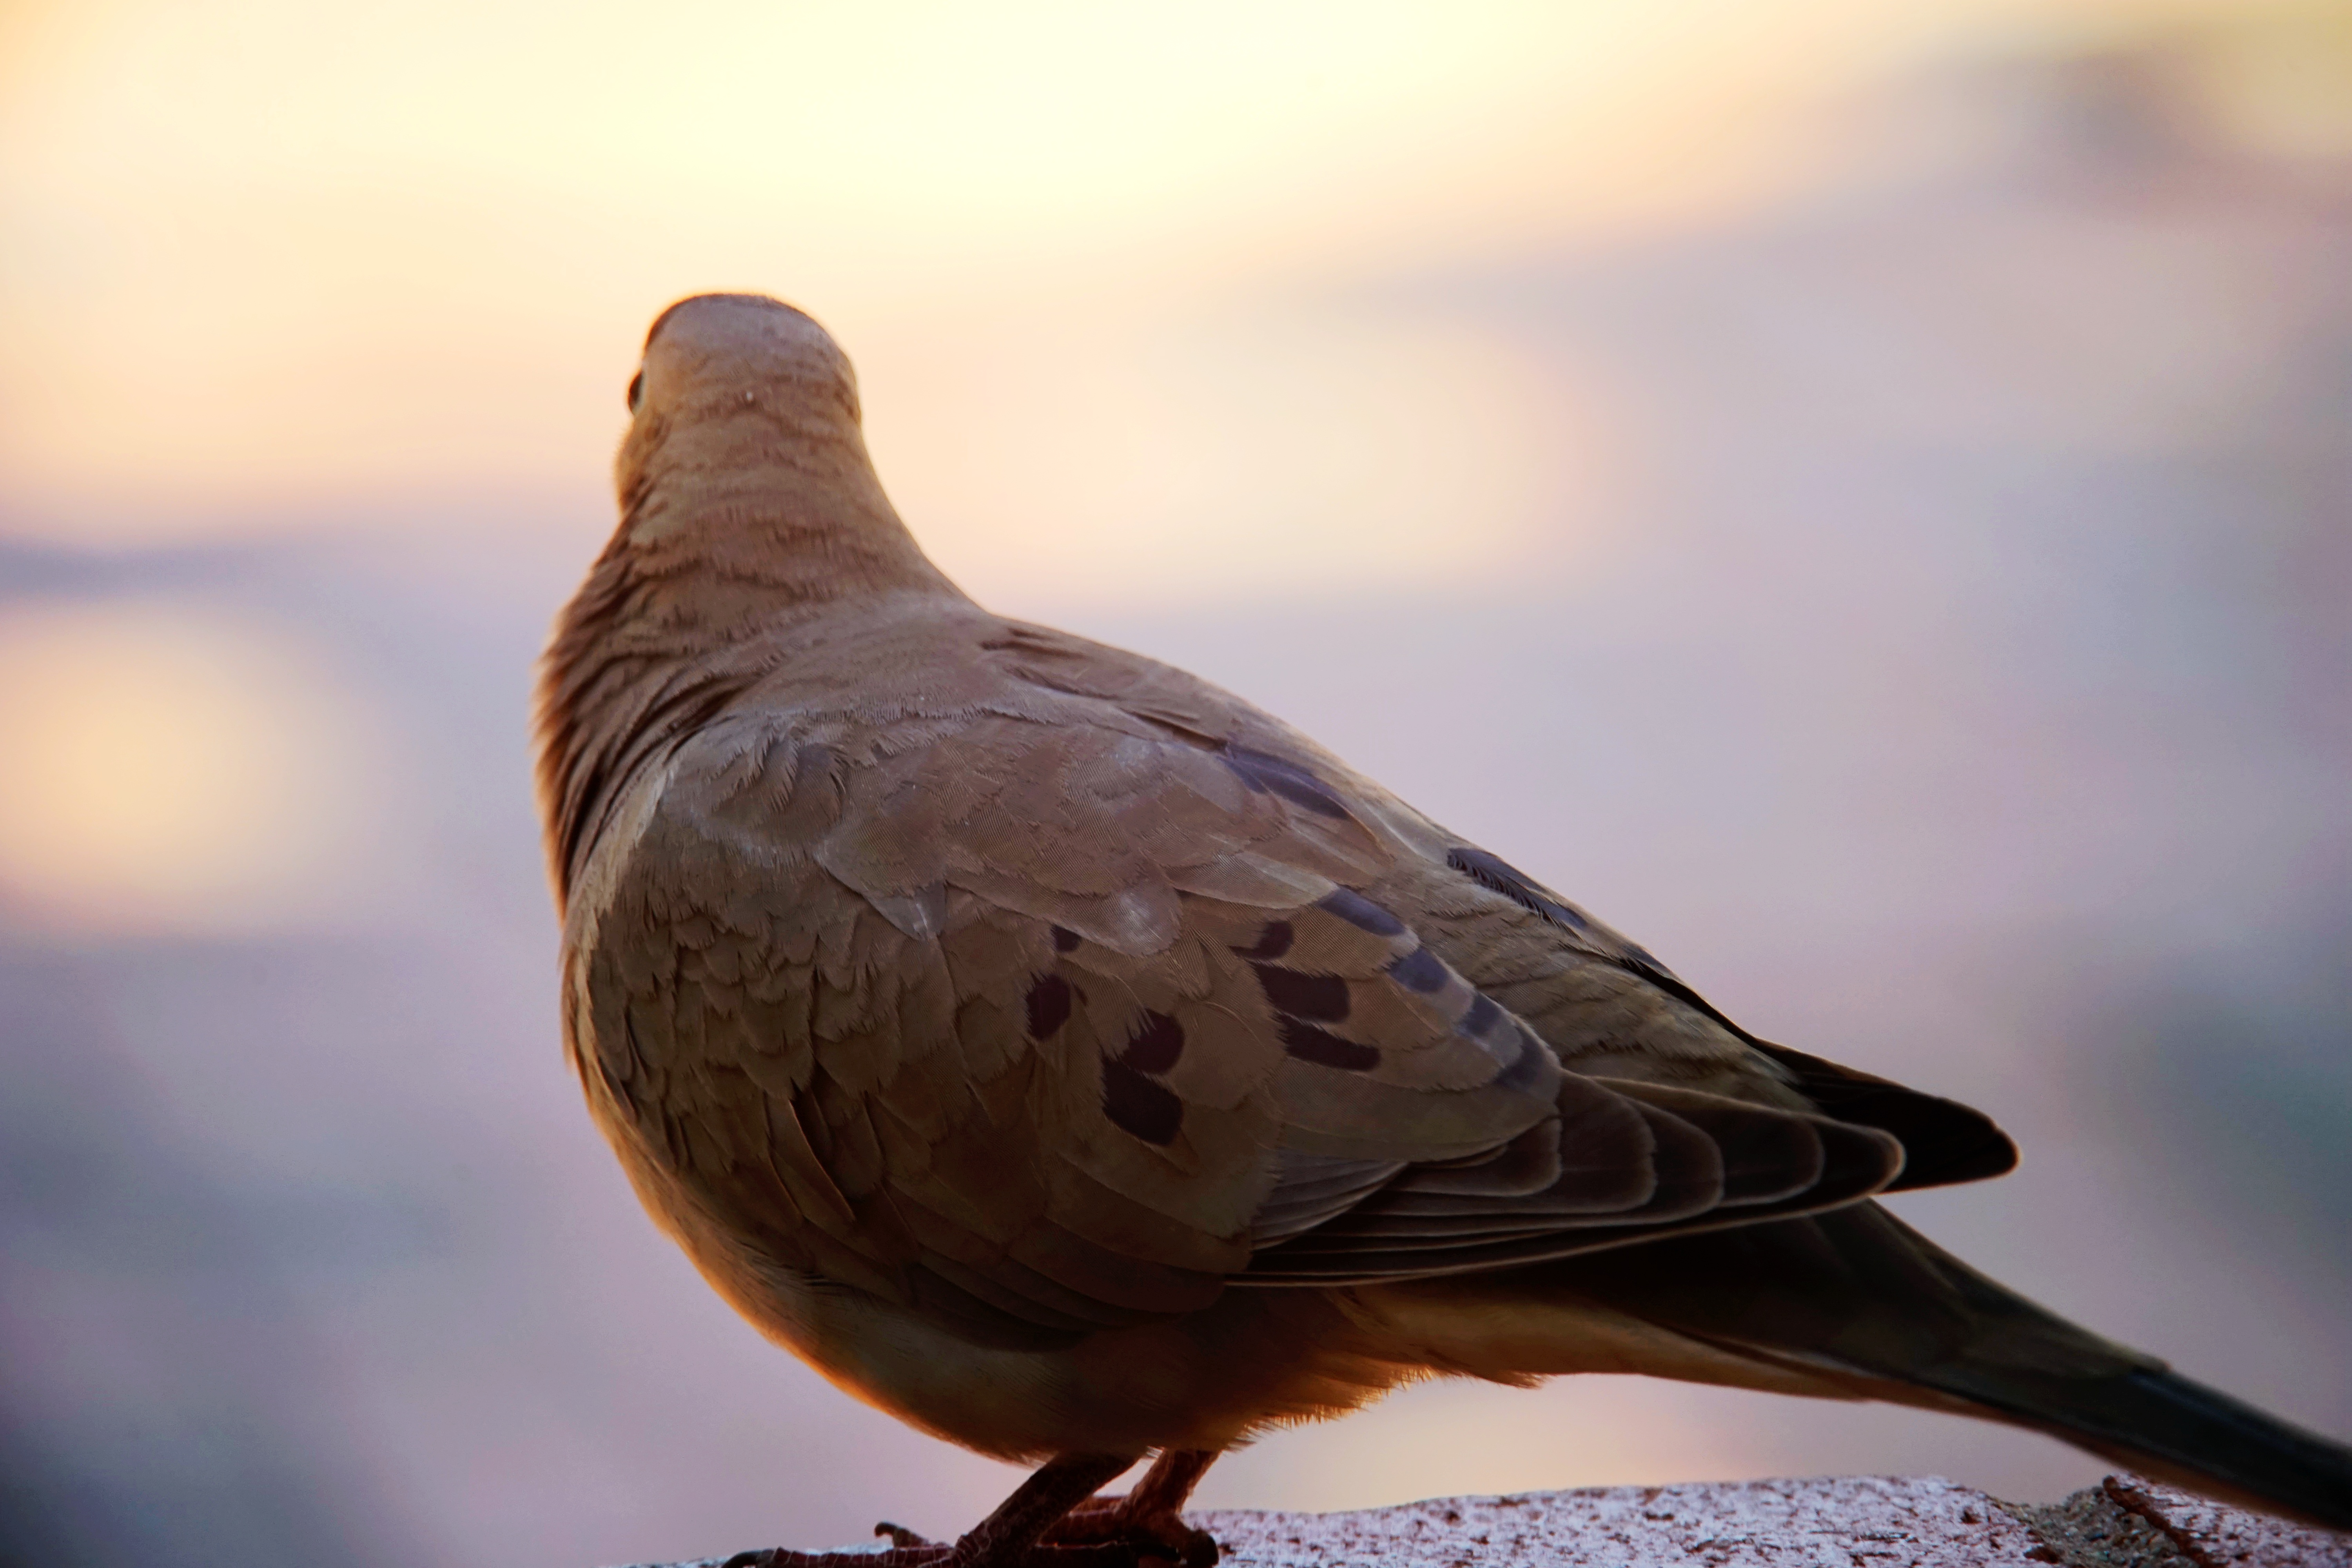
bird, wing, sky, sunset, wildlife, beak, feather, fauna, close up, rear view, birds, cool image, pigeon, cool photo, pigeons and doves, gray dove